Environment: real
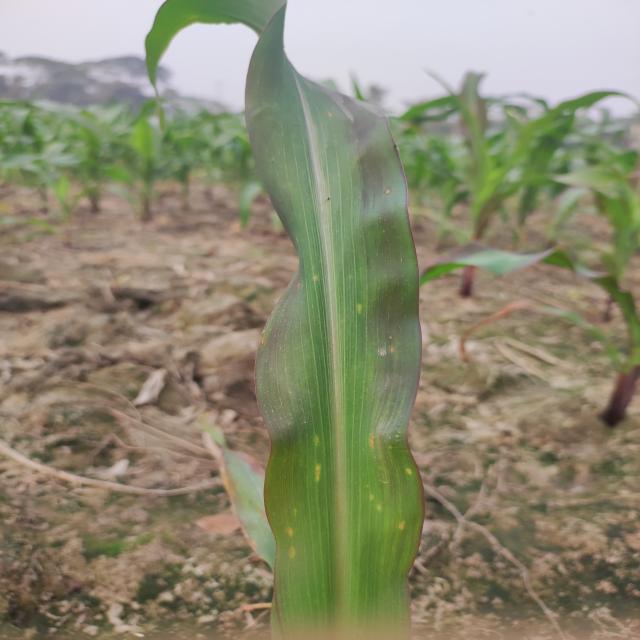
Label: phosphorus_deficiency